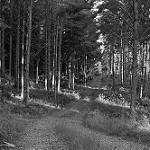
Label: B & W